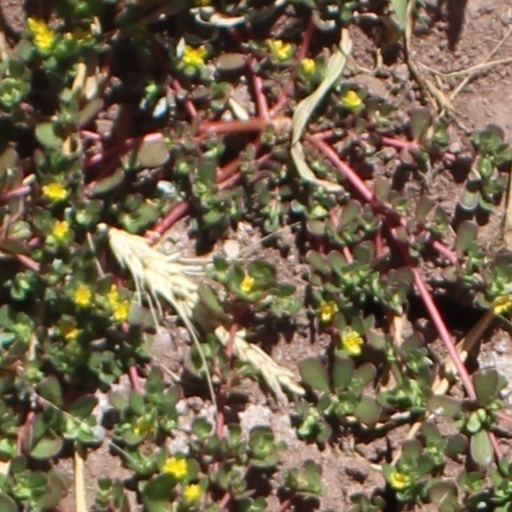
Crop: wheat